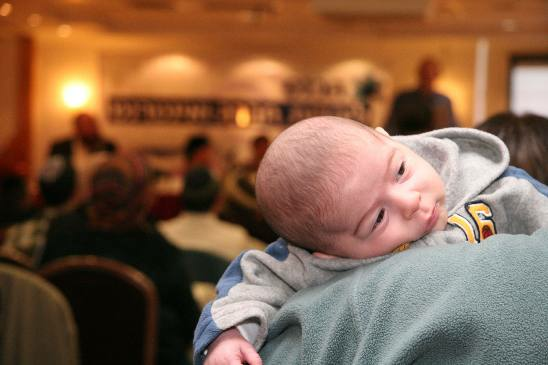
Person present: Yes